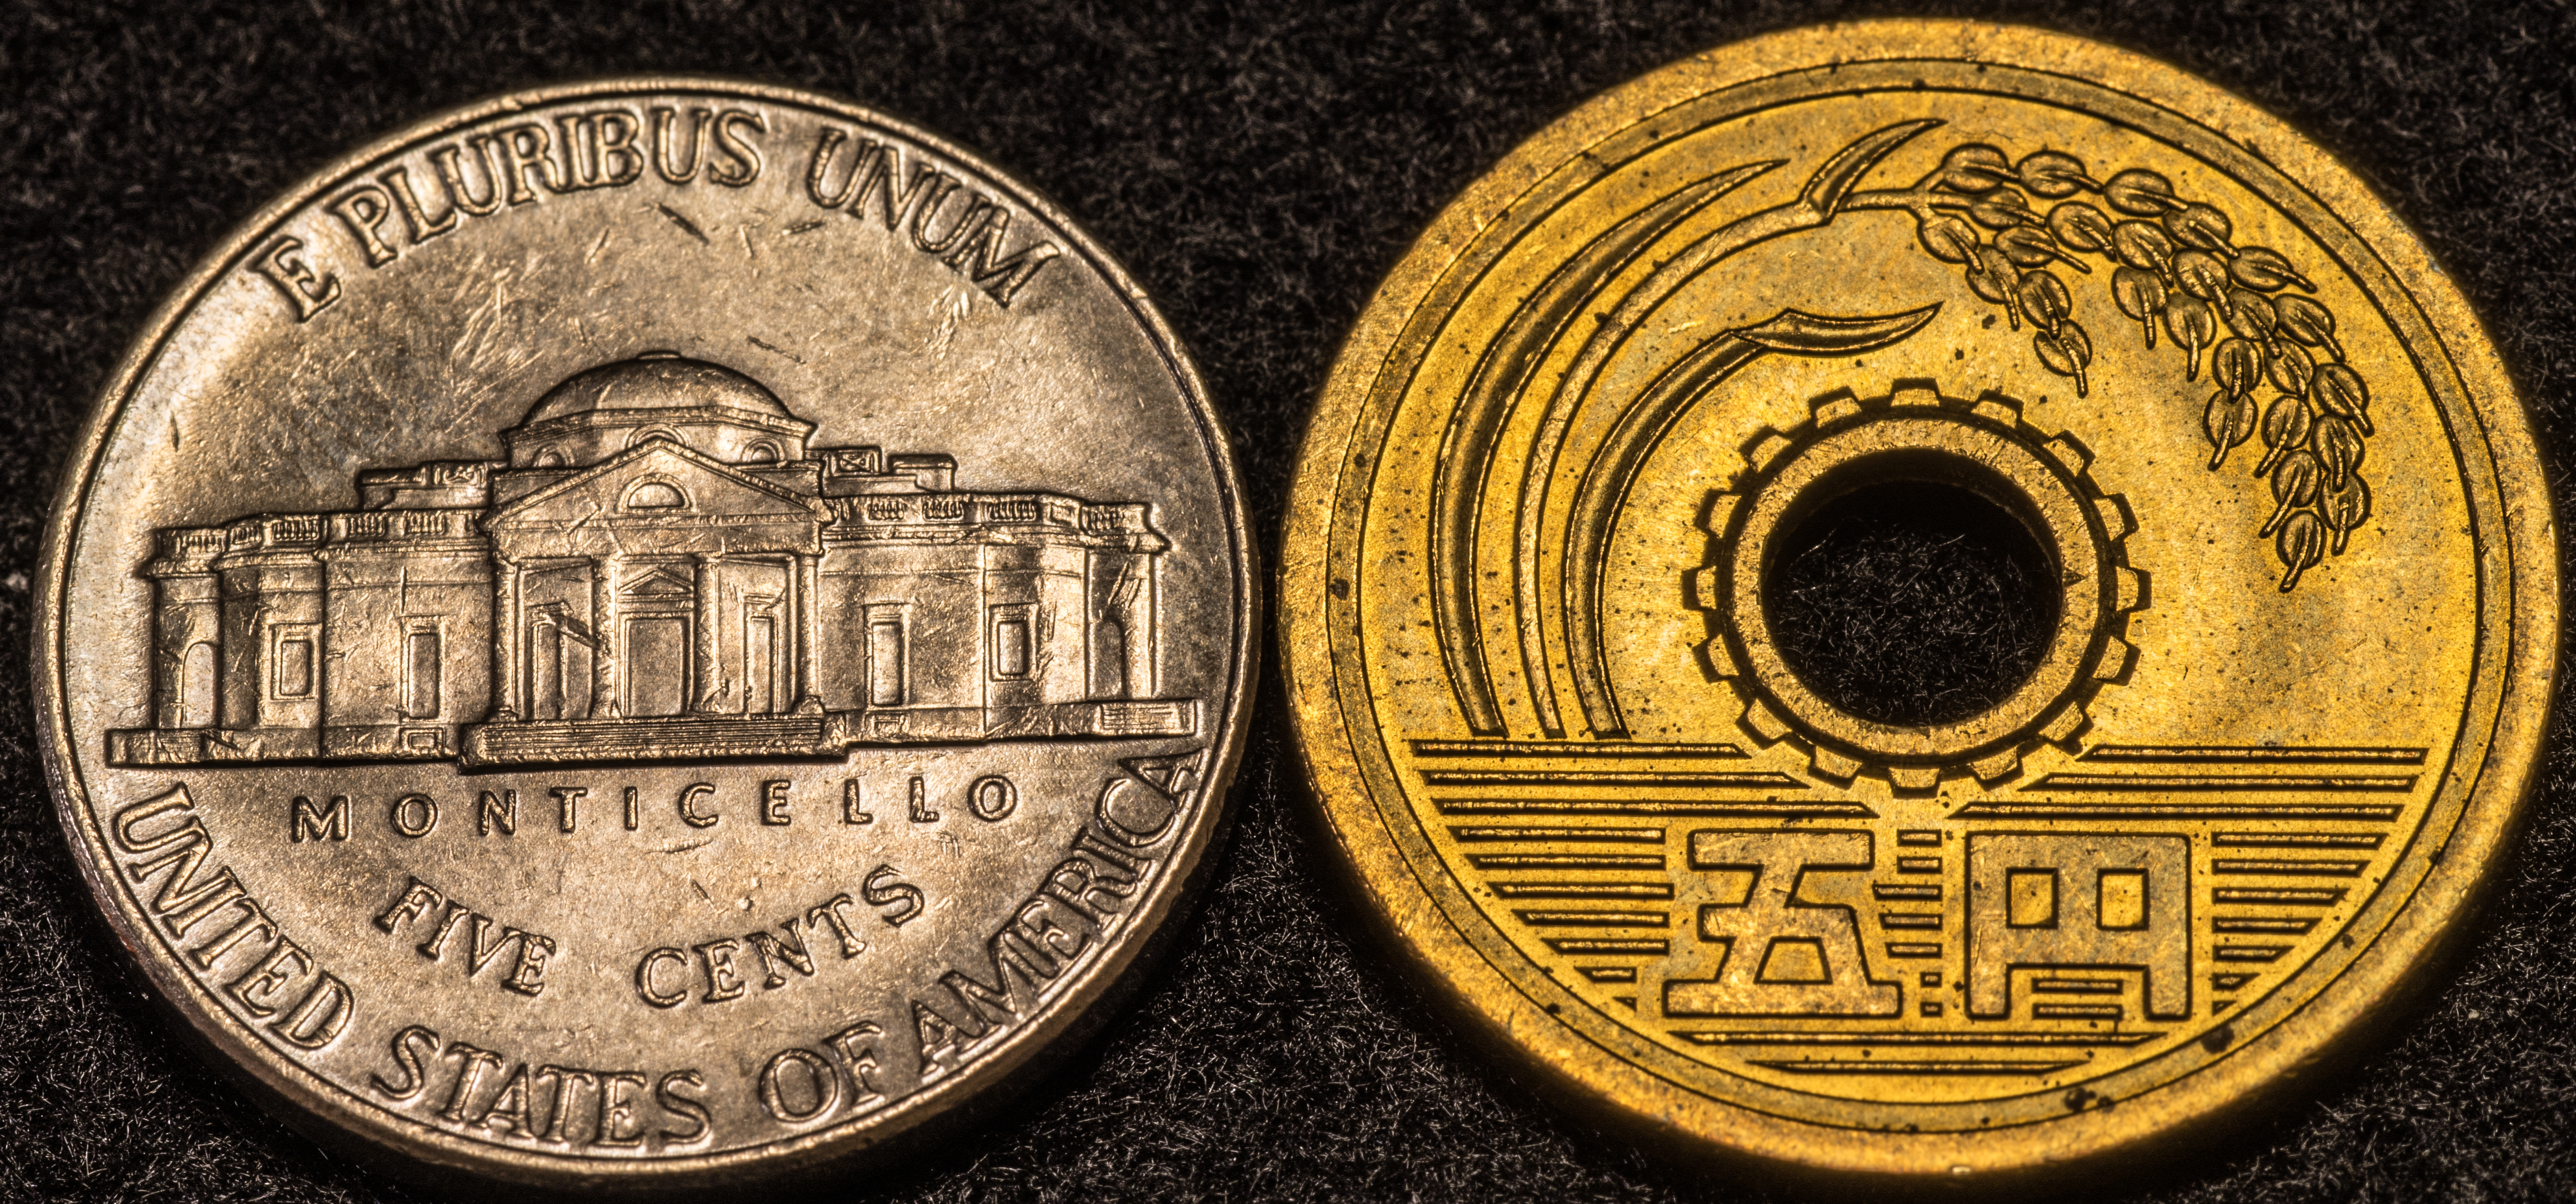
macro, money, closeup, cool image, currency, coin, sony, 5, ilce7m2, 272e, tamron90mmf28, macromodays, fiveyen, fivecents, award, ancient history